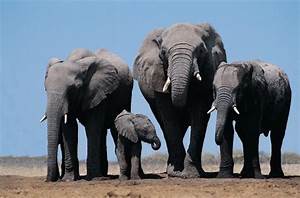
Label: elefante